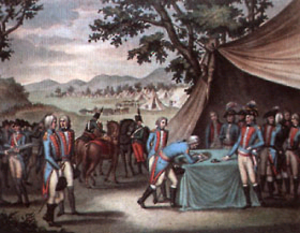
Traité de La Jaunaye. Pacification de la Vendée. Estampe.
Noël Jamois dit Place-nette ou Placenette, né vers 1760 ou 1798 ou 1799 à Ahuillé, était un chef chouan servant sous les ordres du colonel Jambe d'Argent en 1794, pendant la Révolution française.
Le traité de La Jaunaye est un accord de paix signé le 17 février 1795 au manoir de La Jaunaye, à Saint-Sébastien, près de Nantes, par Charette, assisté de Sapinaud et de plusieurs autres chefs vendéens et chouans, et une délégation de représentants de la Convention menée par Ruelle, représentant en mission.